Leo García (baseball)

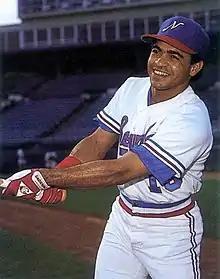
García with the Nashville Sounds in 1987

Leo García (born November 6, 1962) is a Dominican-born former Major League Baseball player who played outfield for the Cincinnati Reds in 1987 and 1988.